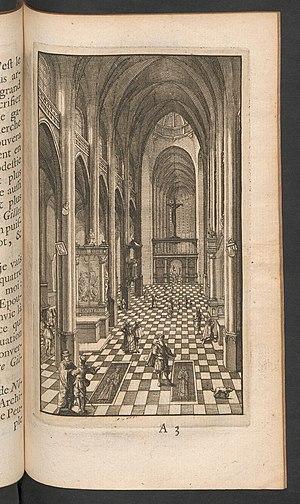
L'Utopie est un ouvrage de Thomas More écrit en latin et publié en 1516. Thomas Morus fut un juriste, historien, philosophe, humaniste et homme politique anglais.